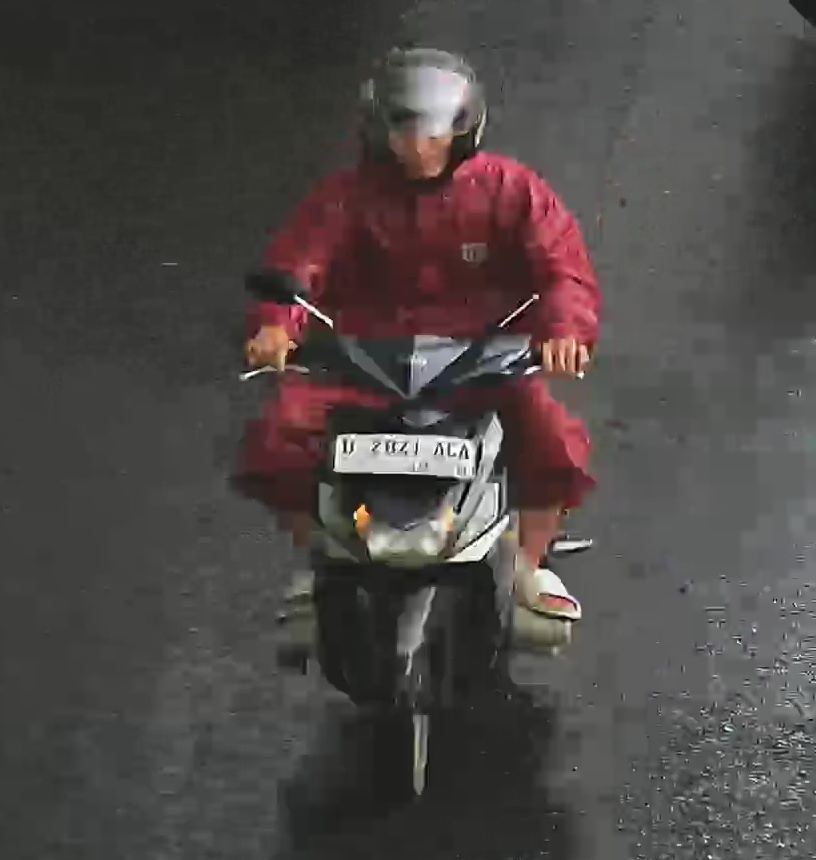
person-with-helmet: 1
person-without-helmet: 0